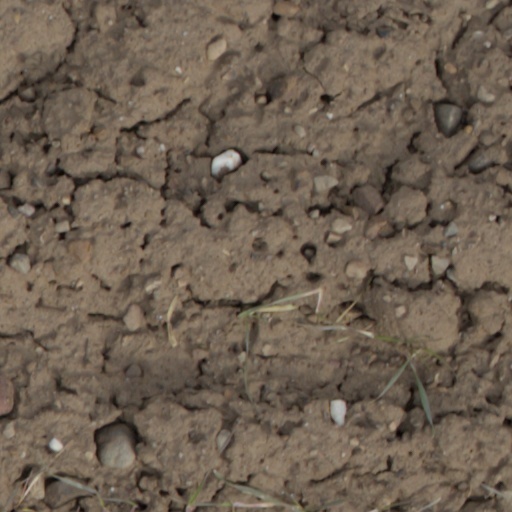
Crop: wheat